Walter W. Law Jr.

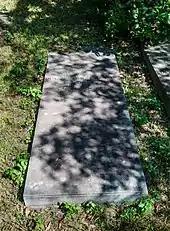
Law's gravestone

He was the son of Walter W. Law (1837–1924), the founder of Briarcliff Manor. He engaged in the real estate business. On April 10, 1901, he married Helen Renfrew Kingman (1880–1949), and they had several children.